The Bacon Theatre, Cheltenham

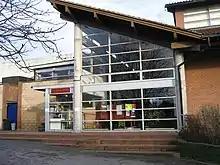
The Bacon Theatre

The Bacon Theatre is a medium-scale venue on the site of Dean Close School, Cheltenham. The theatre provides a teaching and leisure resource for the school as well as being available to hire for local community groups and providing a full programme of professional events.